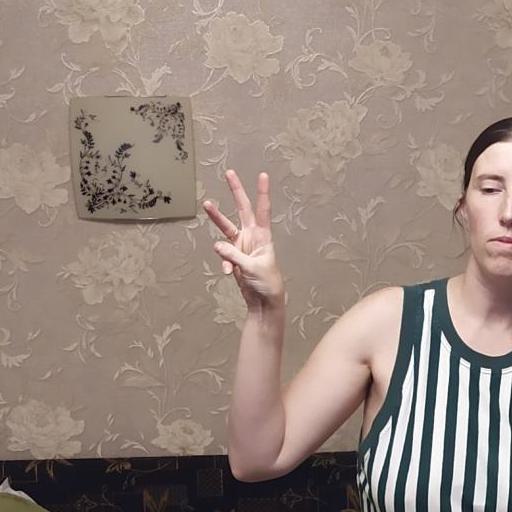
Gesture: three